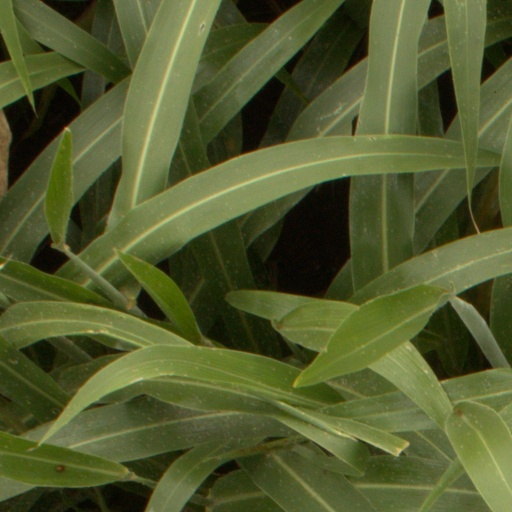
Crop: sorghum